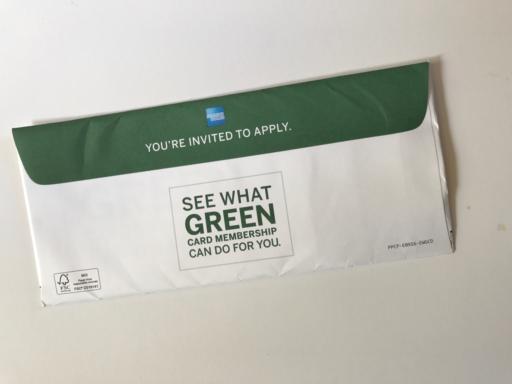
Waste category: paper